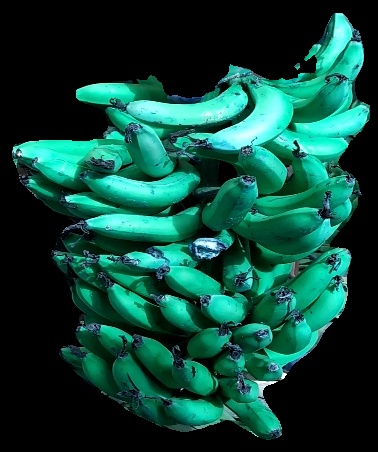
Variety: pachbale
Grade: grade3